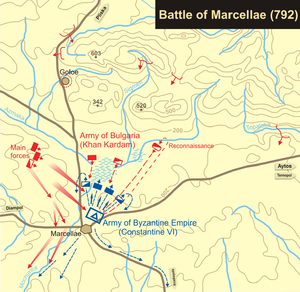
La bataille de Marcellae s'est déroulée en 792 à Marcellae, près de la ville actuelle de Karnobat dans le sud-est de la Bulgarie, là où avait eu lieu une première bataille en 756. Elle mit aux prises les forces de l'Empire byzantin conduites par l’empereur Constantin VI et celles du khanat bulgare du Danube sous la direction du khan Kardam. Les Byzantins furent défaits, durent battre en retraite jusqu’à Constantinople et accepter de payer un tribut aux Bulgares.